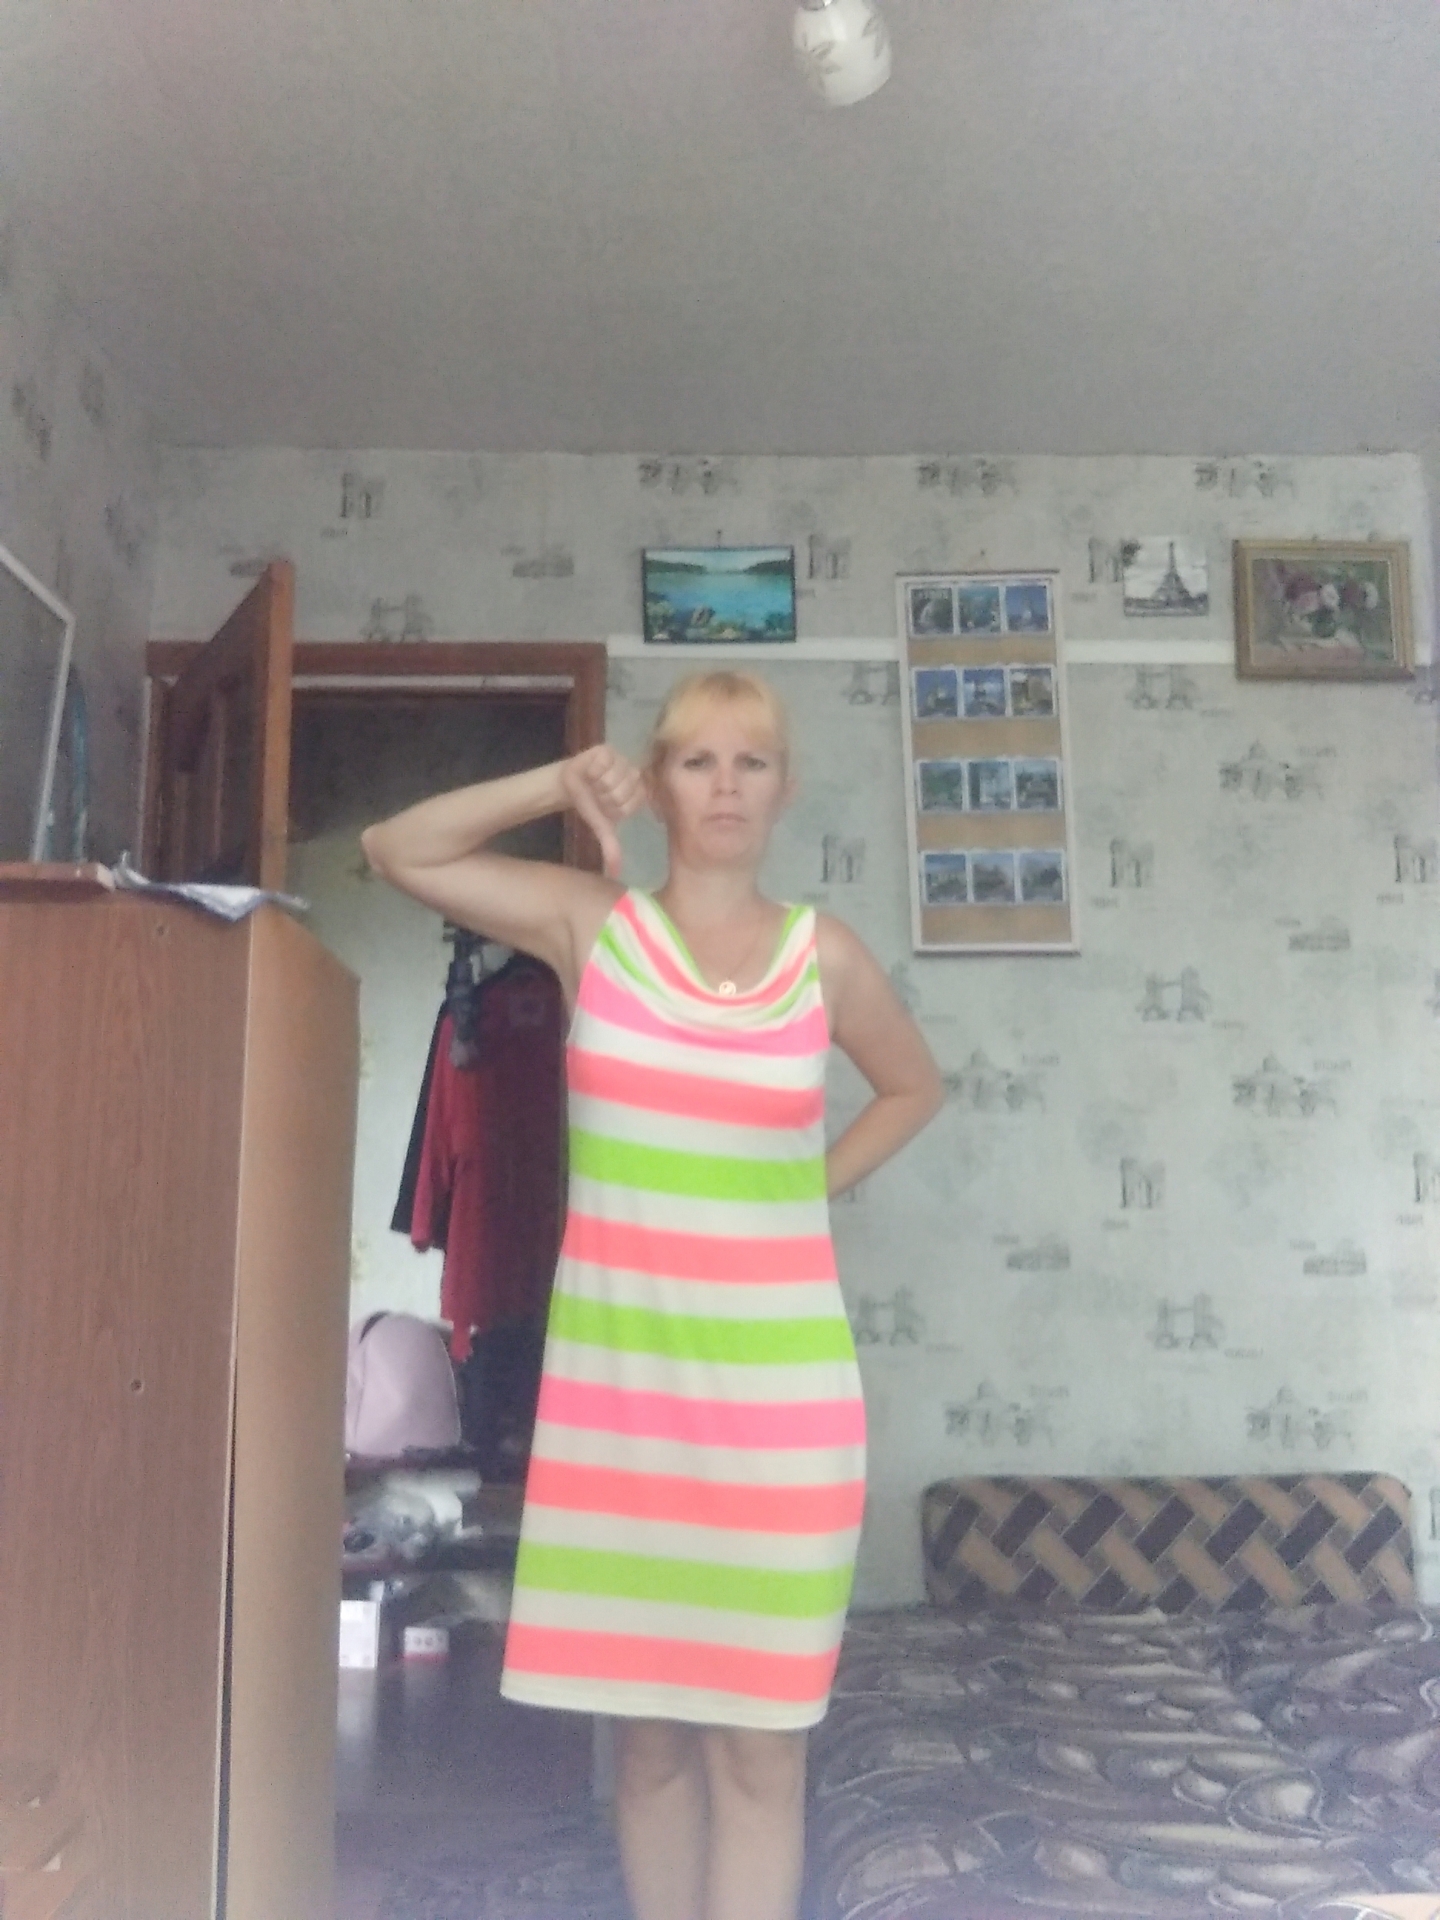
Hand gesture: dislike